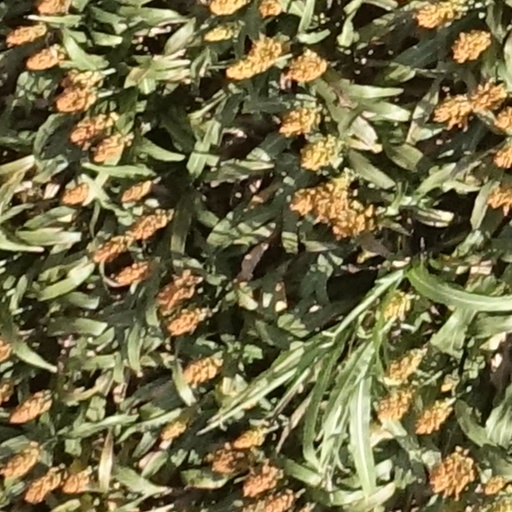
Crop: sorghum